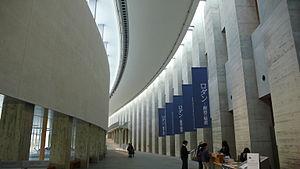
Le musée d'Art d'Iwate est un musée d'art situé à Morioka dans la préfecture d'Iwate au Japon. Il est inauguré en octobre 2001.